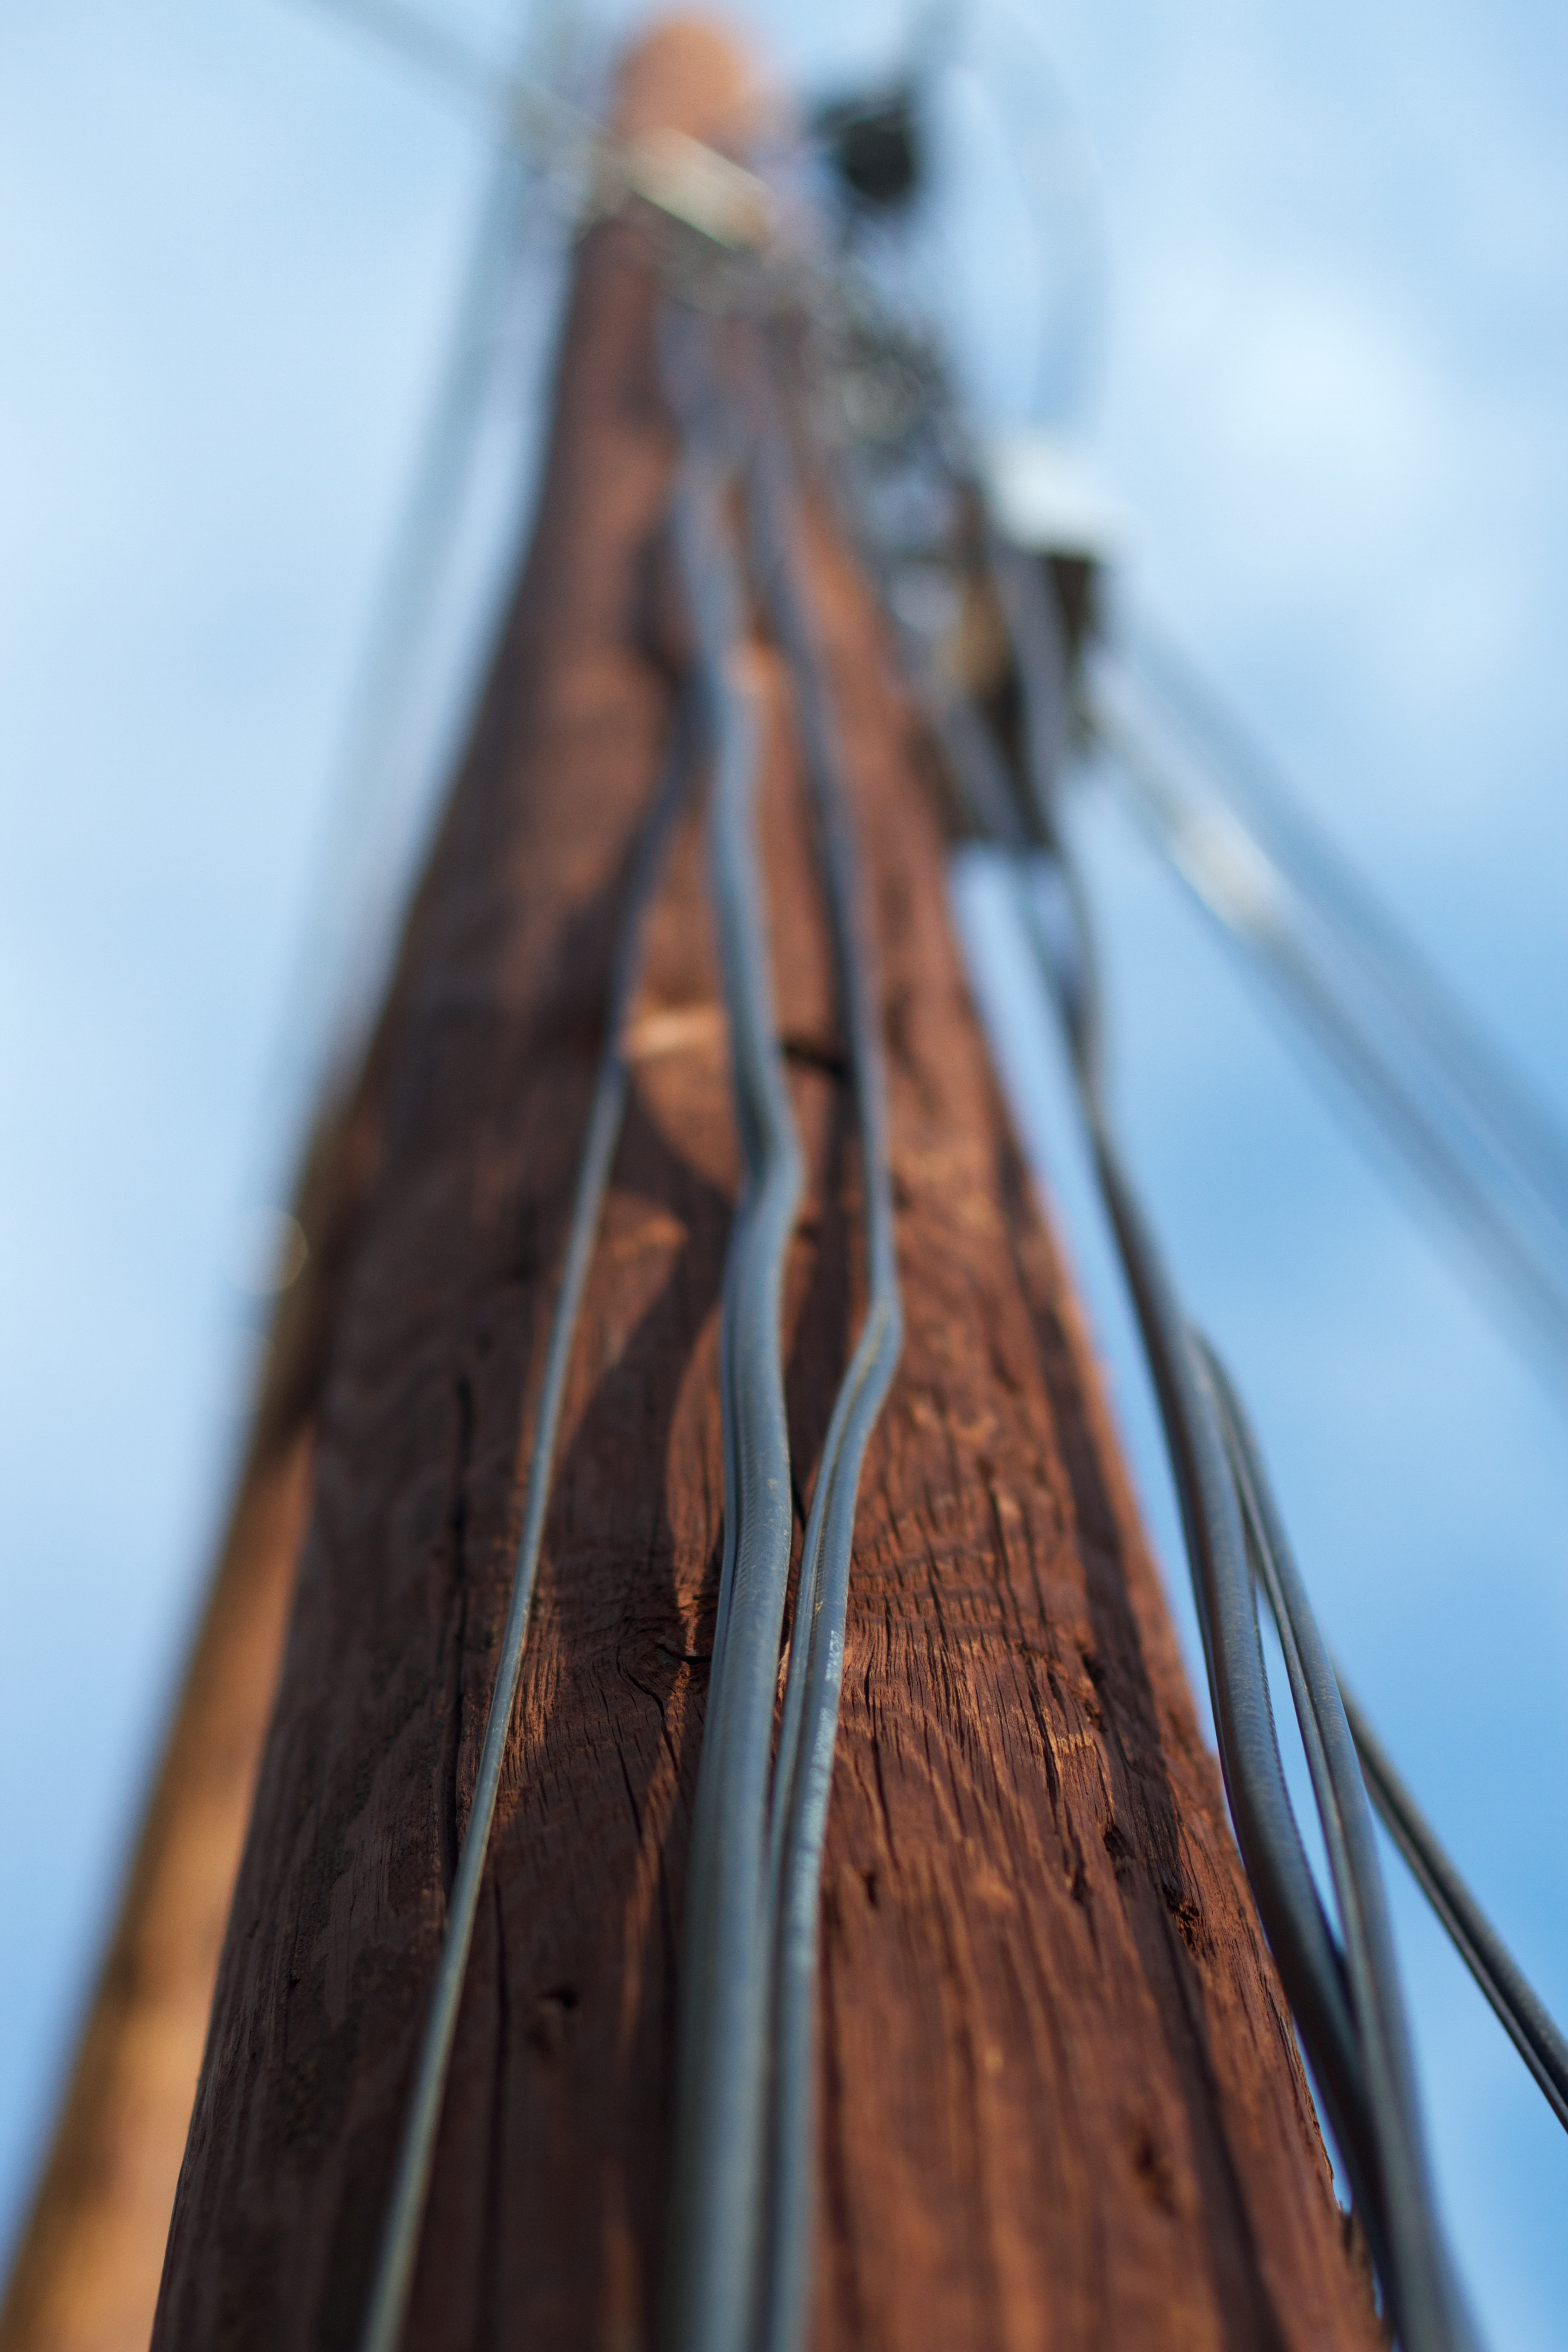
branch, winter, wood, photography, spring, color, fashion, blue, season, close up, ccourses, 2013365